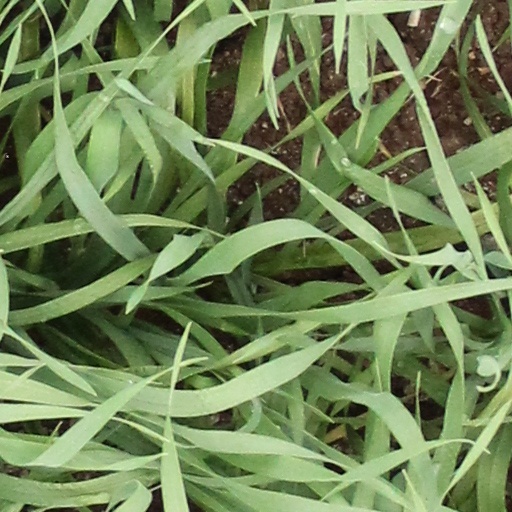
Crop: wheat